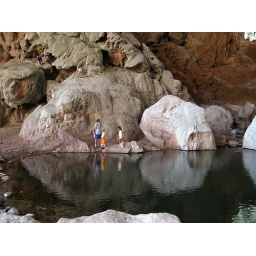
They had fun running around exploring the caves and water holes looking for fish and crawfish.